Demos (U.S. think tank)

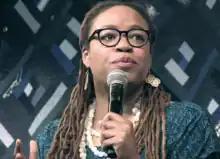
Heather McGhee led Demos between 2014 and 2018.

Demos was conceptualized in the late 1990s by Charles Halpern, president of the Nathan Cummings Foundation from 1989 to 2000. Halpern wanted to create a counter-force to the growing influence of the many right-wing think tanks such as The Heritage Foundation and establish a multi-issue organization that would focus on progressive policy development and advocacy. David Callahan, a fellow at the Century Foundation, and Stephen B. Heintz, vice president of the EastWest Institute, joined Halpern in helping to found Demos.